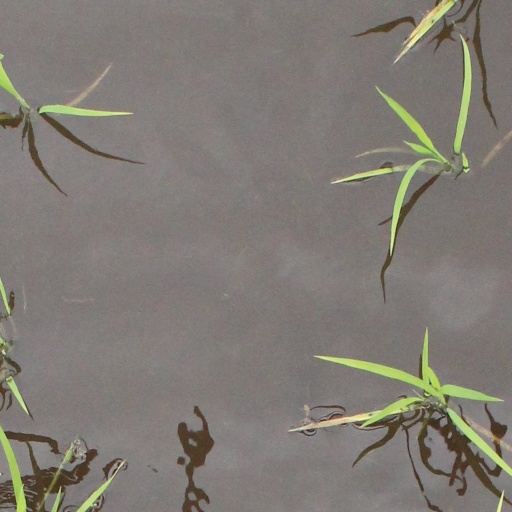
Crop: rice